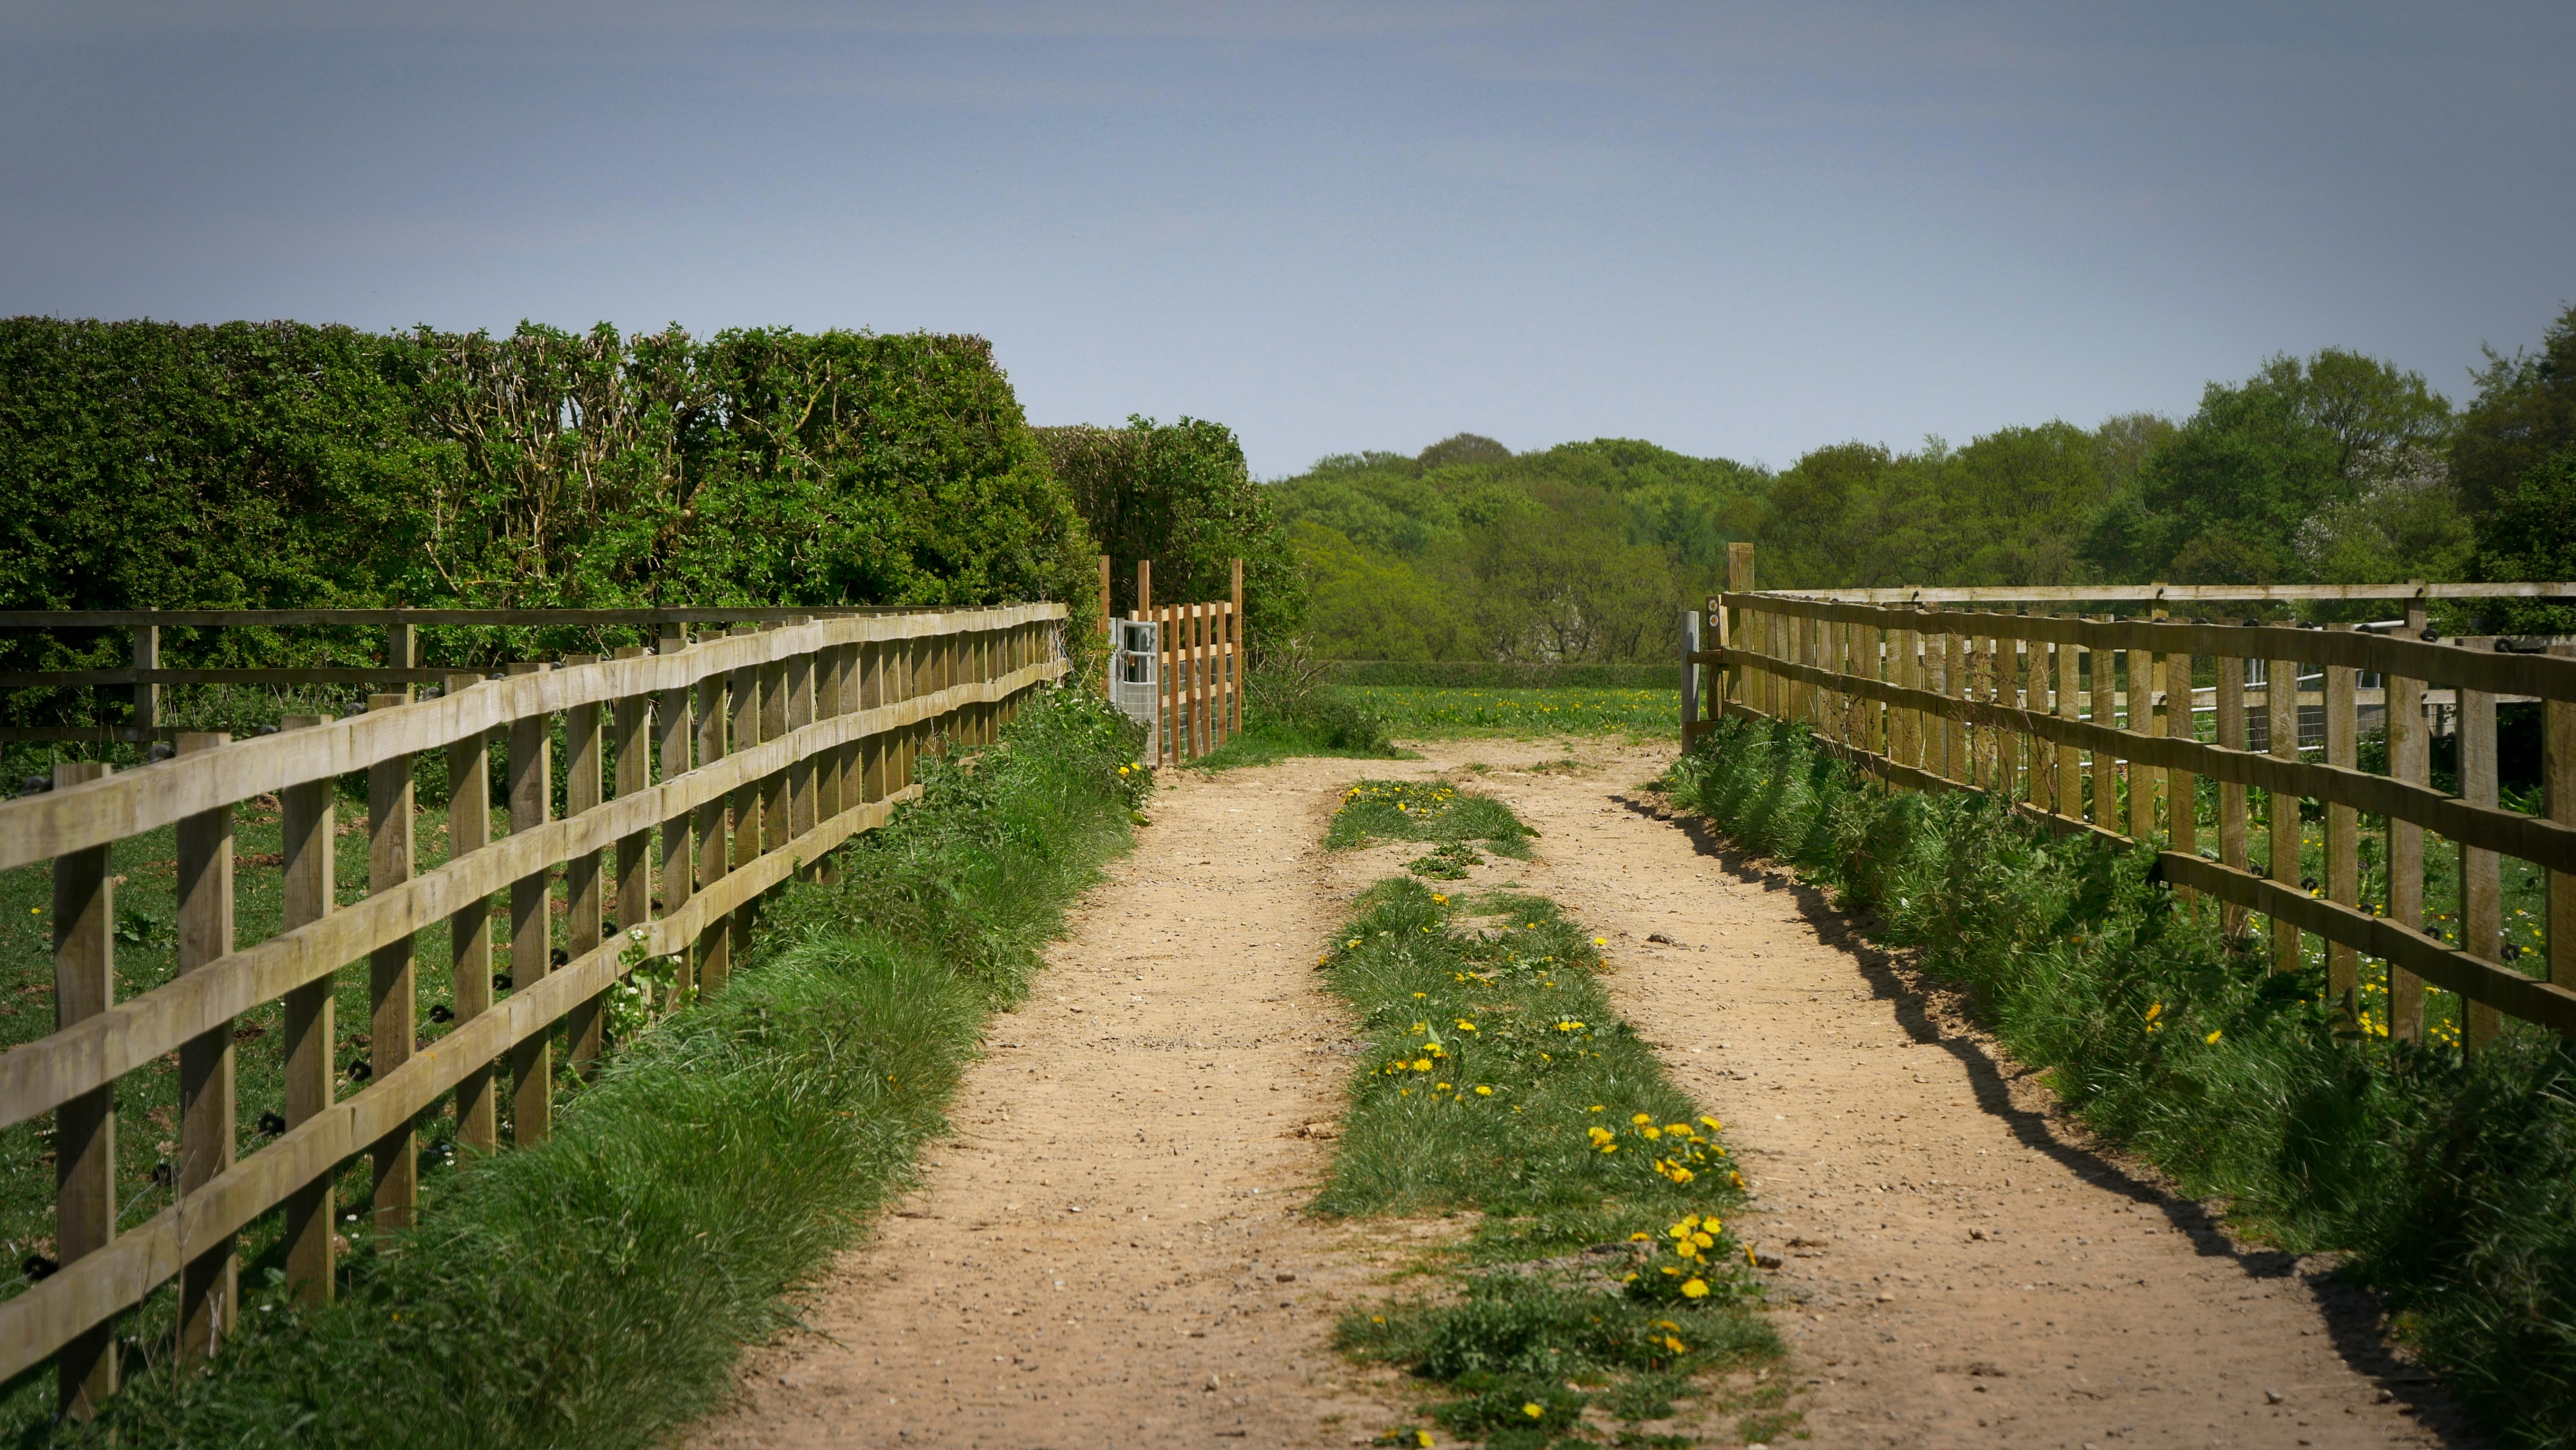
track, vineyard, field, farm, transport, agriculture, waterway, shrub, plantation, rural area, outdoor structure